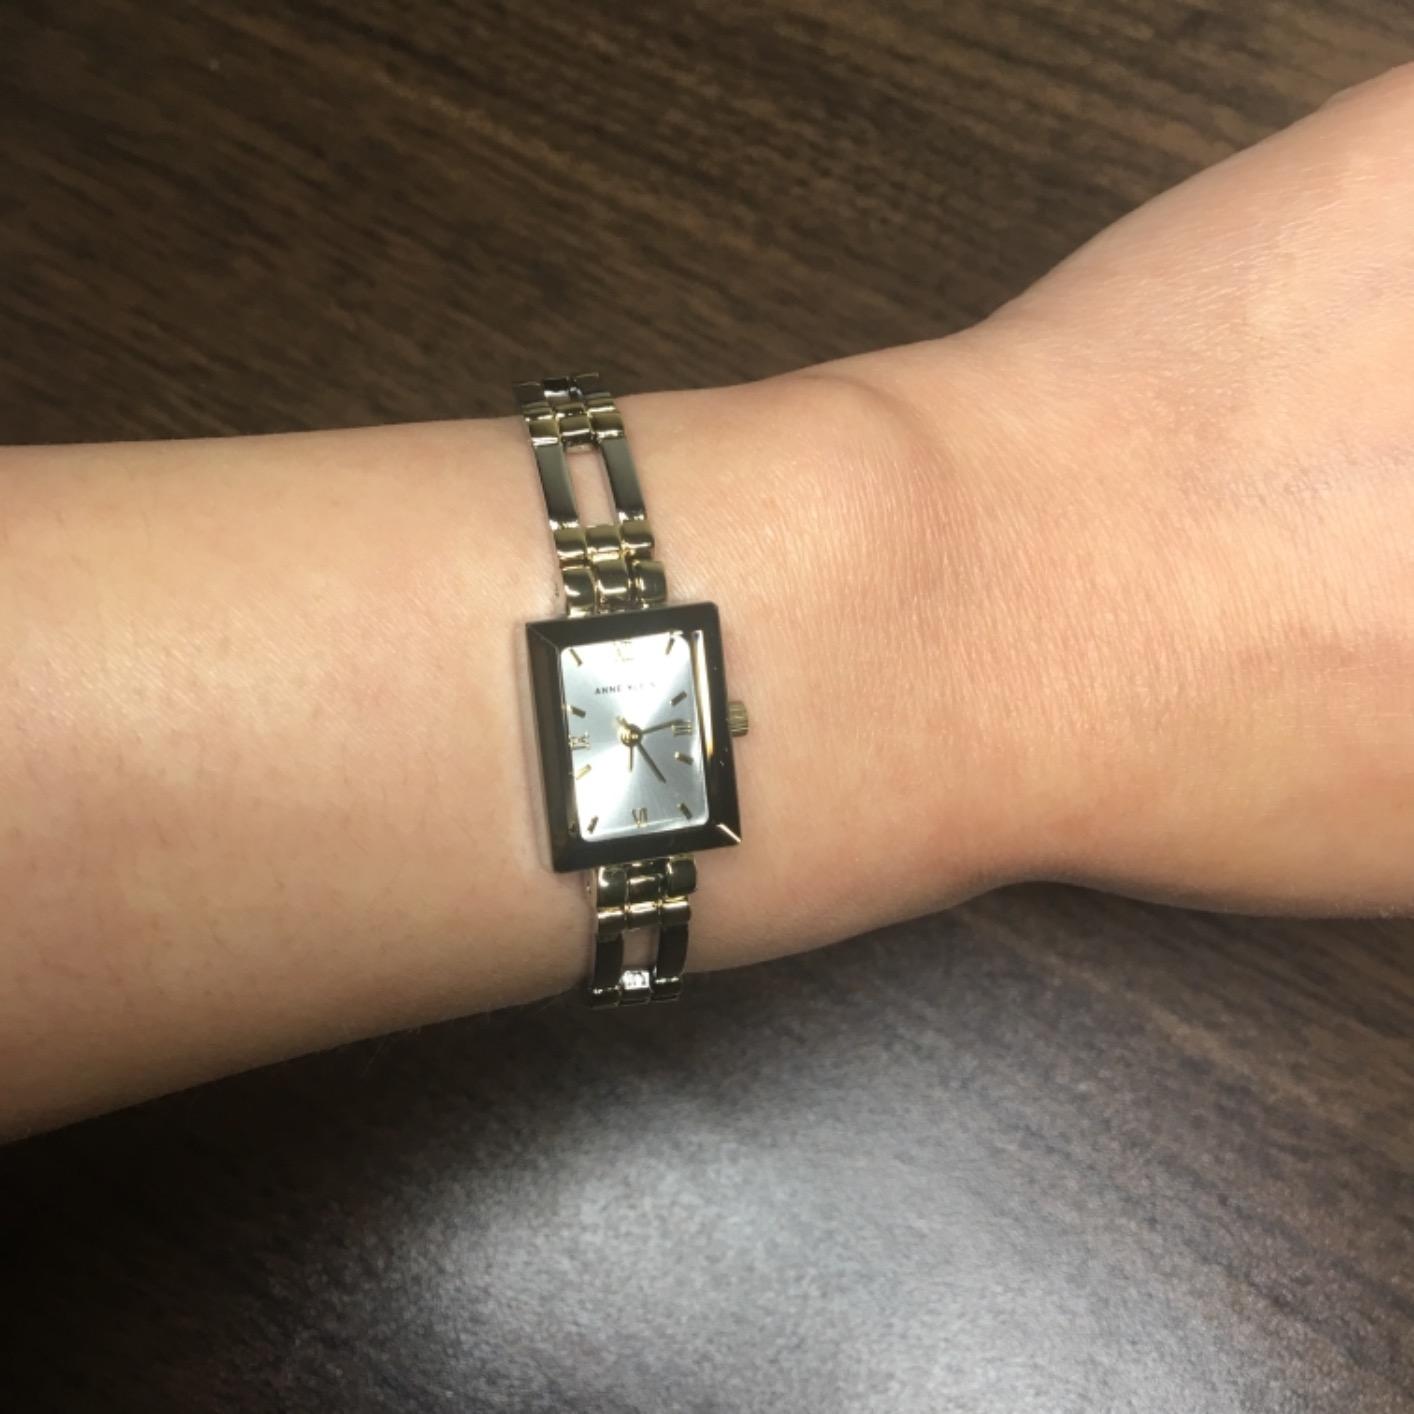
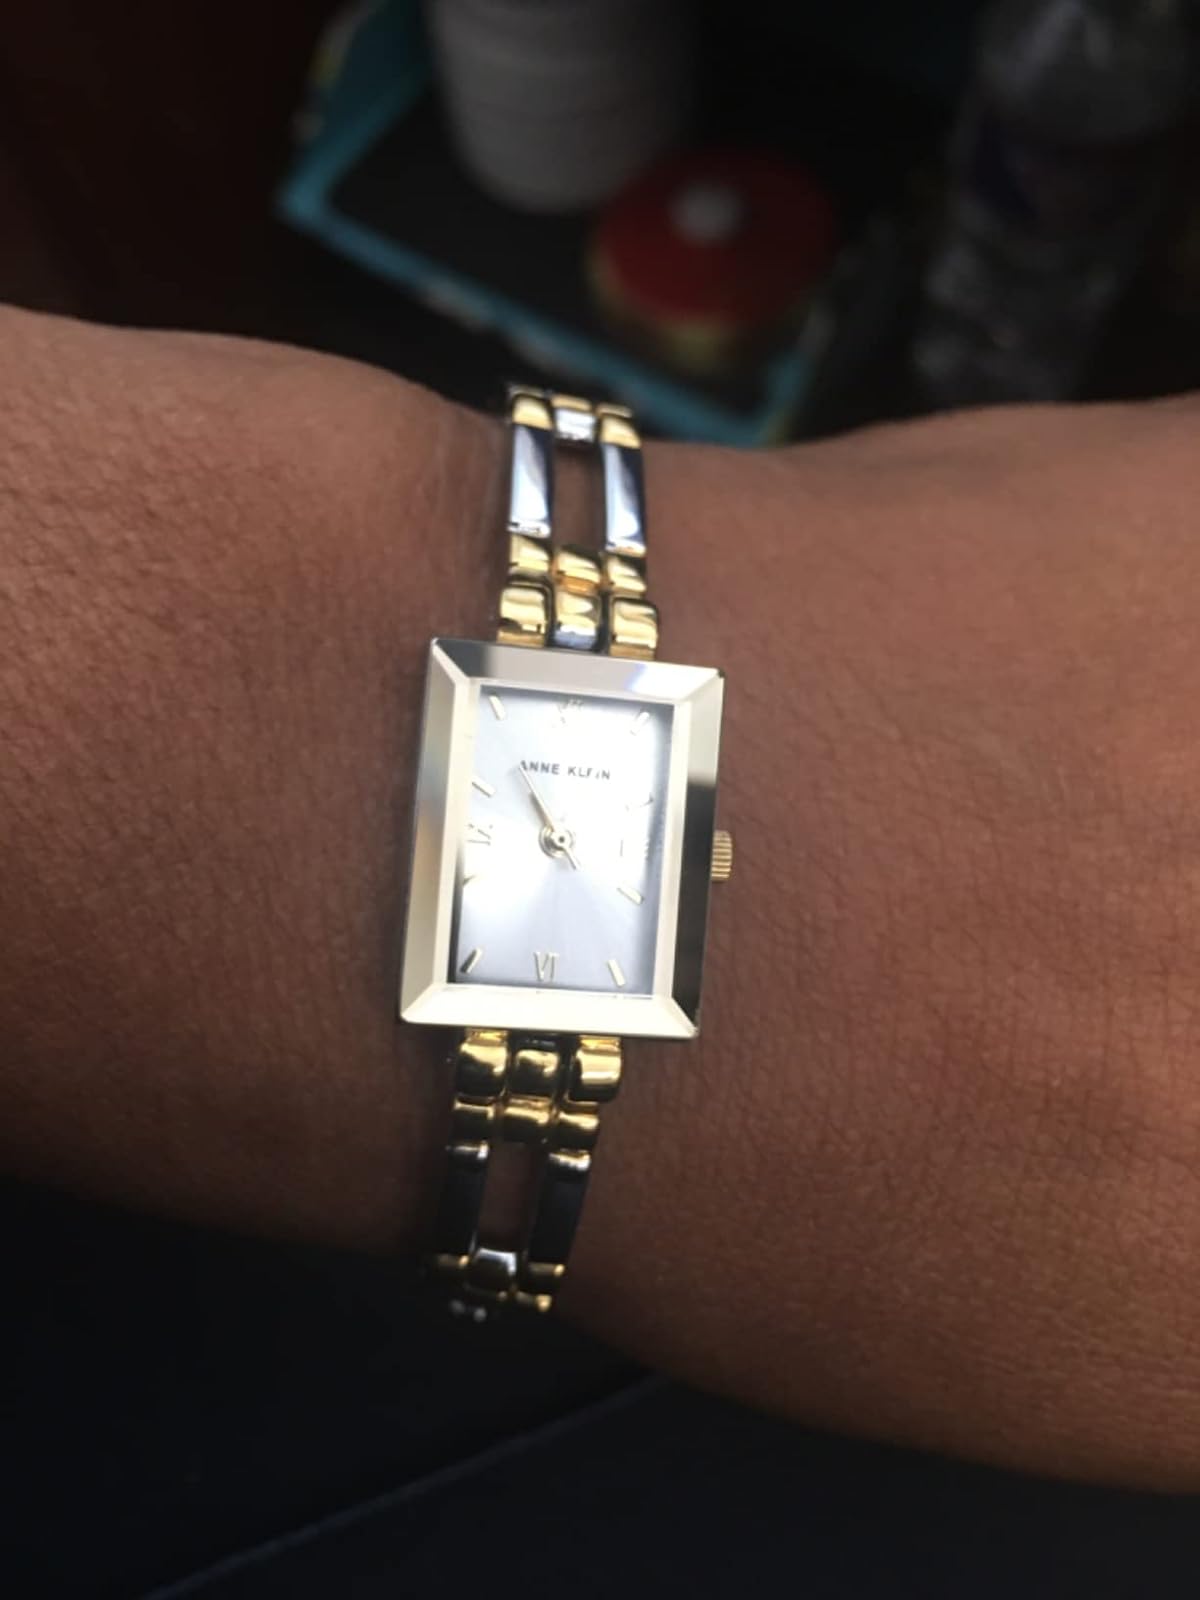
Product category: accessories_watch
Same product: yes